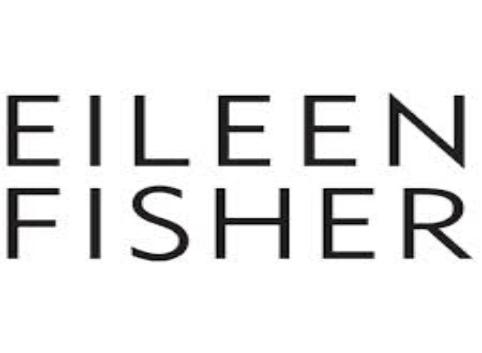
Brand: Eileen Fisher
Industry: Clothes